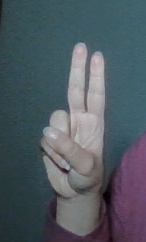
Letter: taa